Pipewell Hall

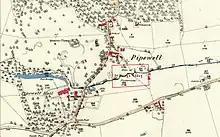
Historical map of Pipewell Hall showing the location of the ruined Cistercian abbey

Pipewell Abbey which was owned by the Cistercian monks was closed in 1538 at the time of the dissolution of the monasteries and given to Sir William Parre. By 1620 it was in the possession of Thomas Cecil, Earl of Exeter. There is a deed dated 1622 which conveys "all the manor and lordship of Pipewell and the site of the late monastery of Pipewell with the appurtenances in the said County of Northampton" from the Cecil family to the Craven family. When Elizabeth Craven married Percy Herbert, 2nd Baron Powis in the same year the lands came into the Powis family although Elizabeth retained some ownership of them. Sir Percy temporarily lost some of his land in 1652 because of his religious beliefs but he regained it several years later. When he died in 1667 his property was inherited by his eldest son William Herbert, 1st Marquess of Powis. It was he who owned the Pipewell Estate when Pipewell Hall was built in 1675.